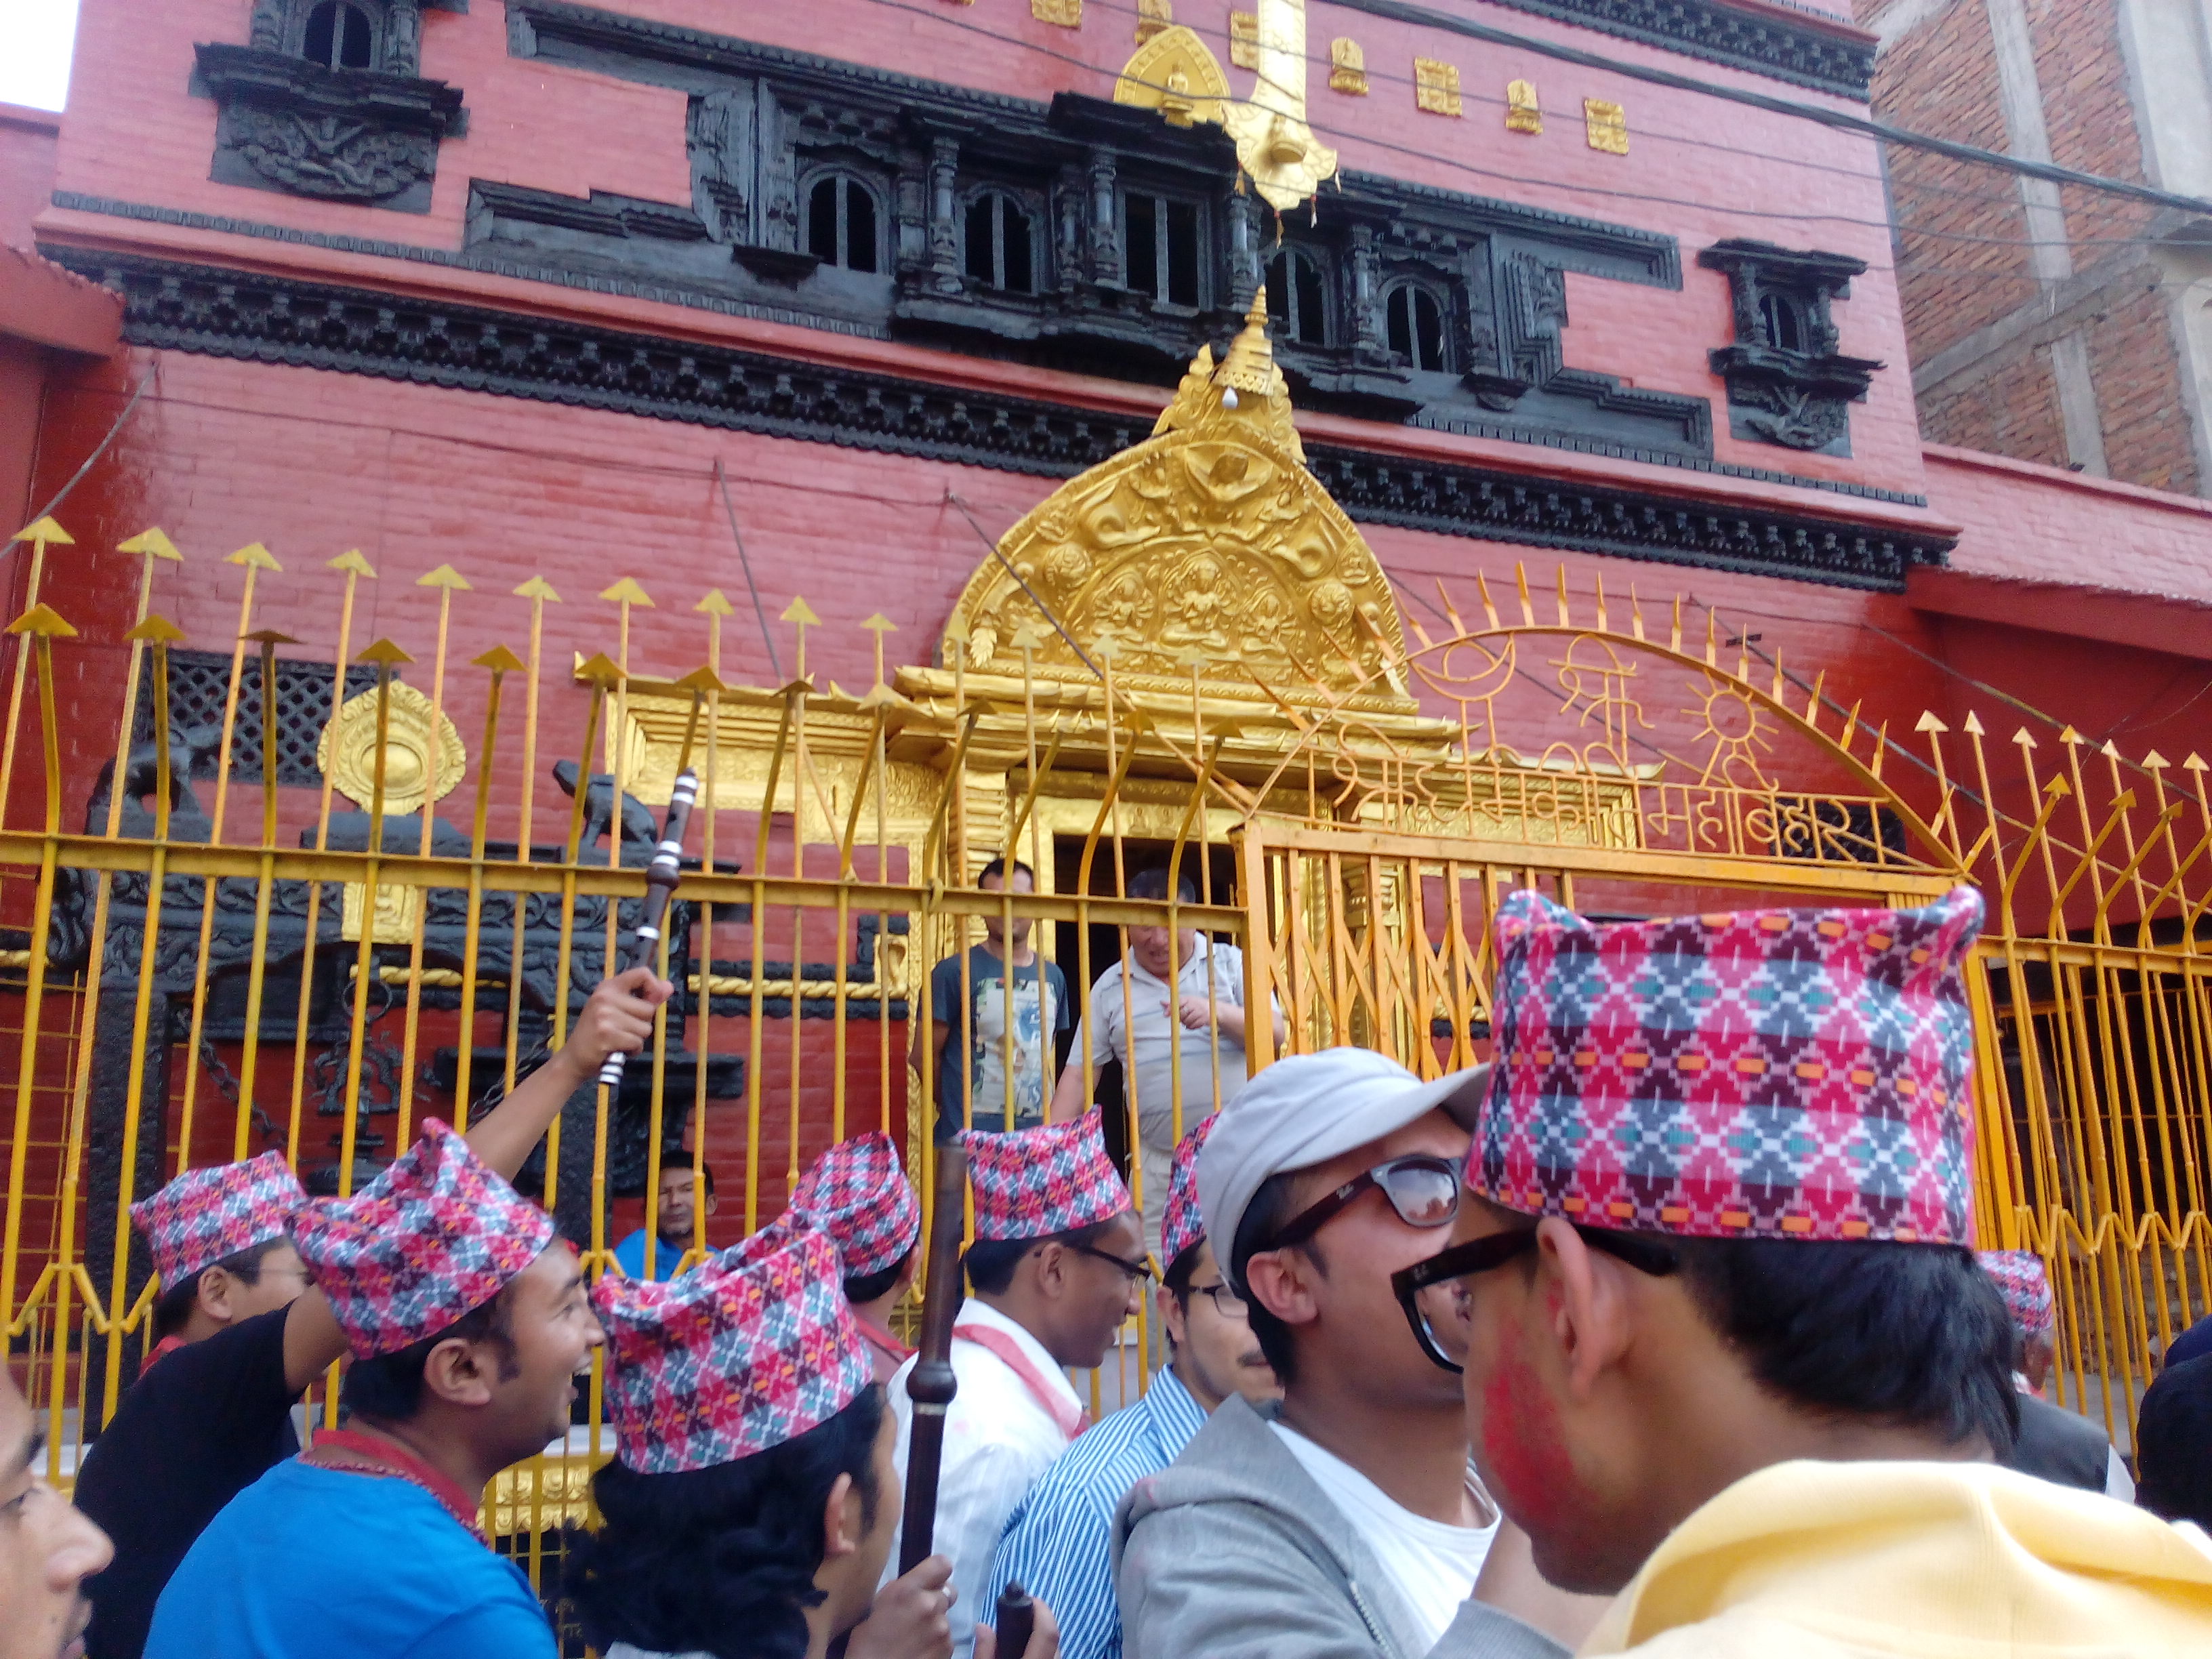
stupa, people, event, crowd, fun, temple, headgear, tradition, place of worship, tourism, leisure, shrine, building